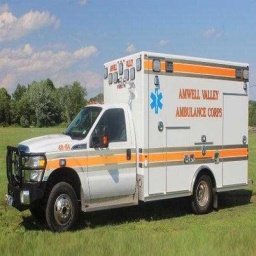
Label: ambulance